District Railway

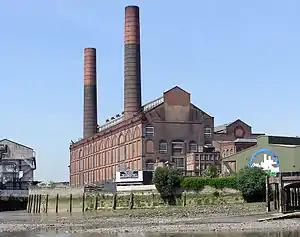
A large red-brick building with a double-pitched roof stretches into the distance. Two cylindrical chimneys reach high into the sky.

The UERL built a large power station that would be capable of providing power for the District lines and the underground lines planned. Work began in 1902 at Lots Road, by Chelsea Creek and in February 1905 Lots Road Power Station began generating electricity at 11 kV Hz, conveyed by high voltage cables to substations that converted this to approximately 550V DC.